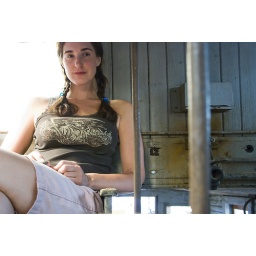
Best seat in the house